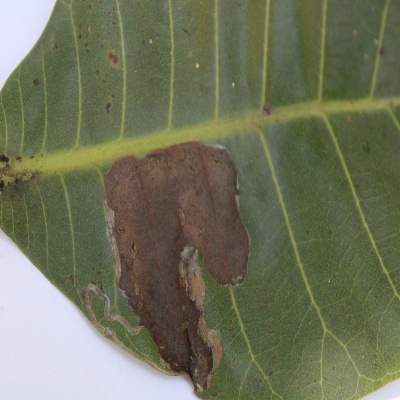
Crop: Cashew
Condition: leaf miner